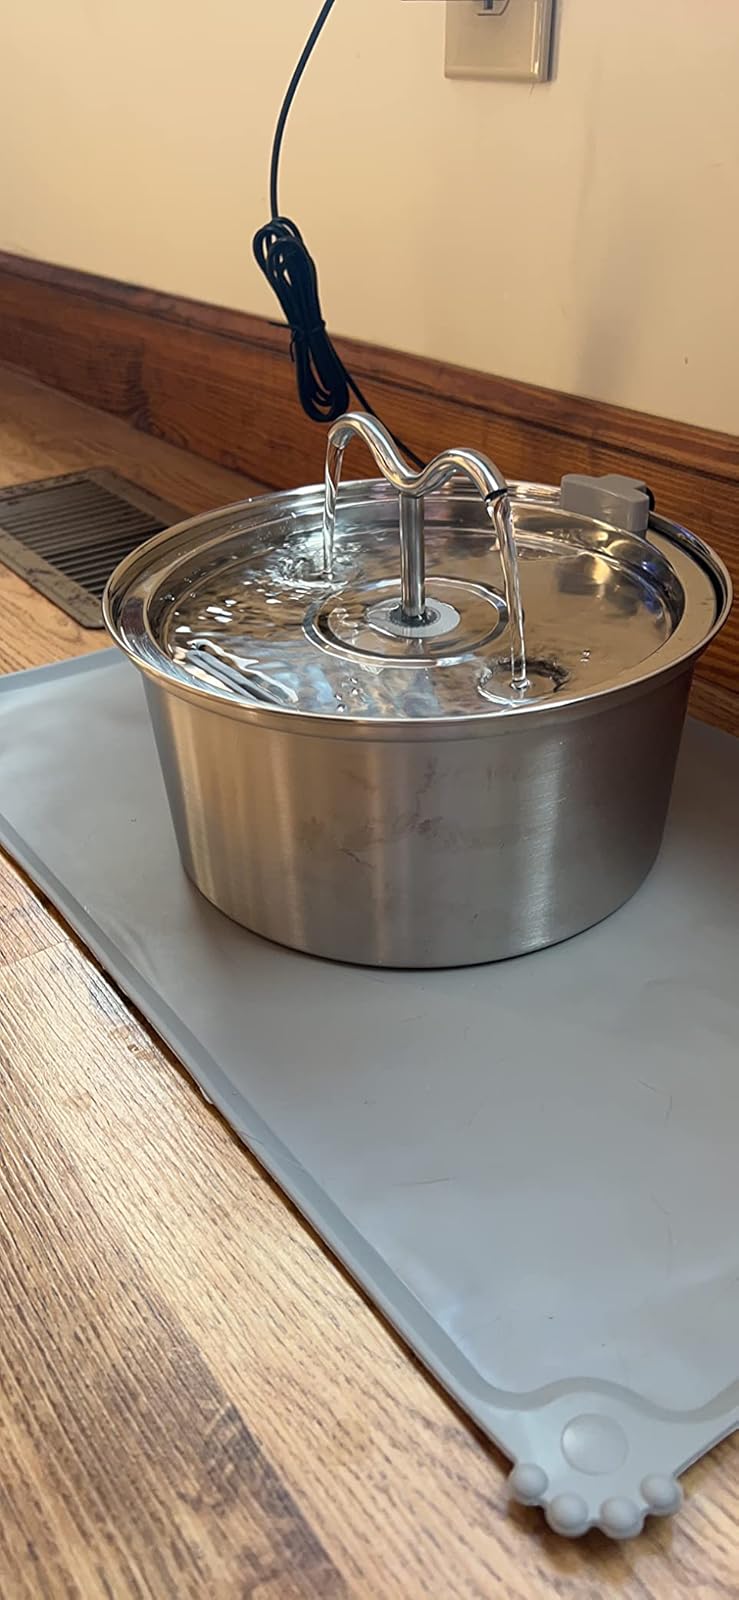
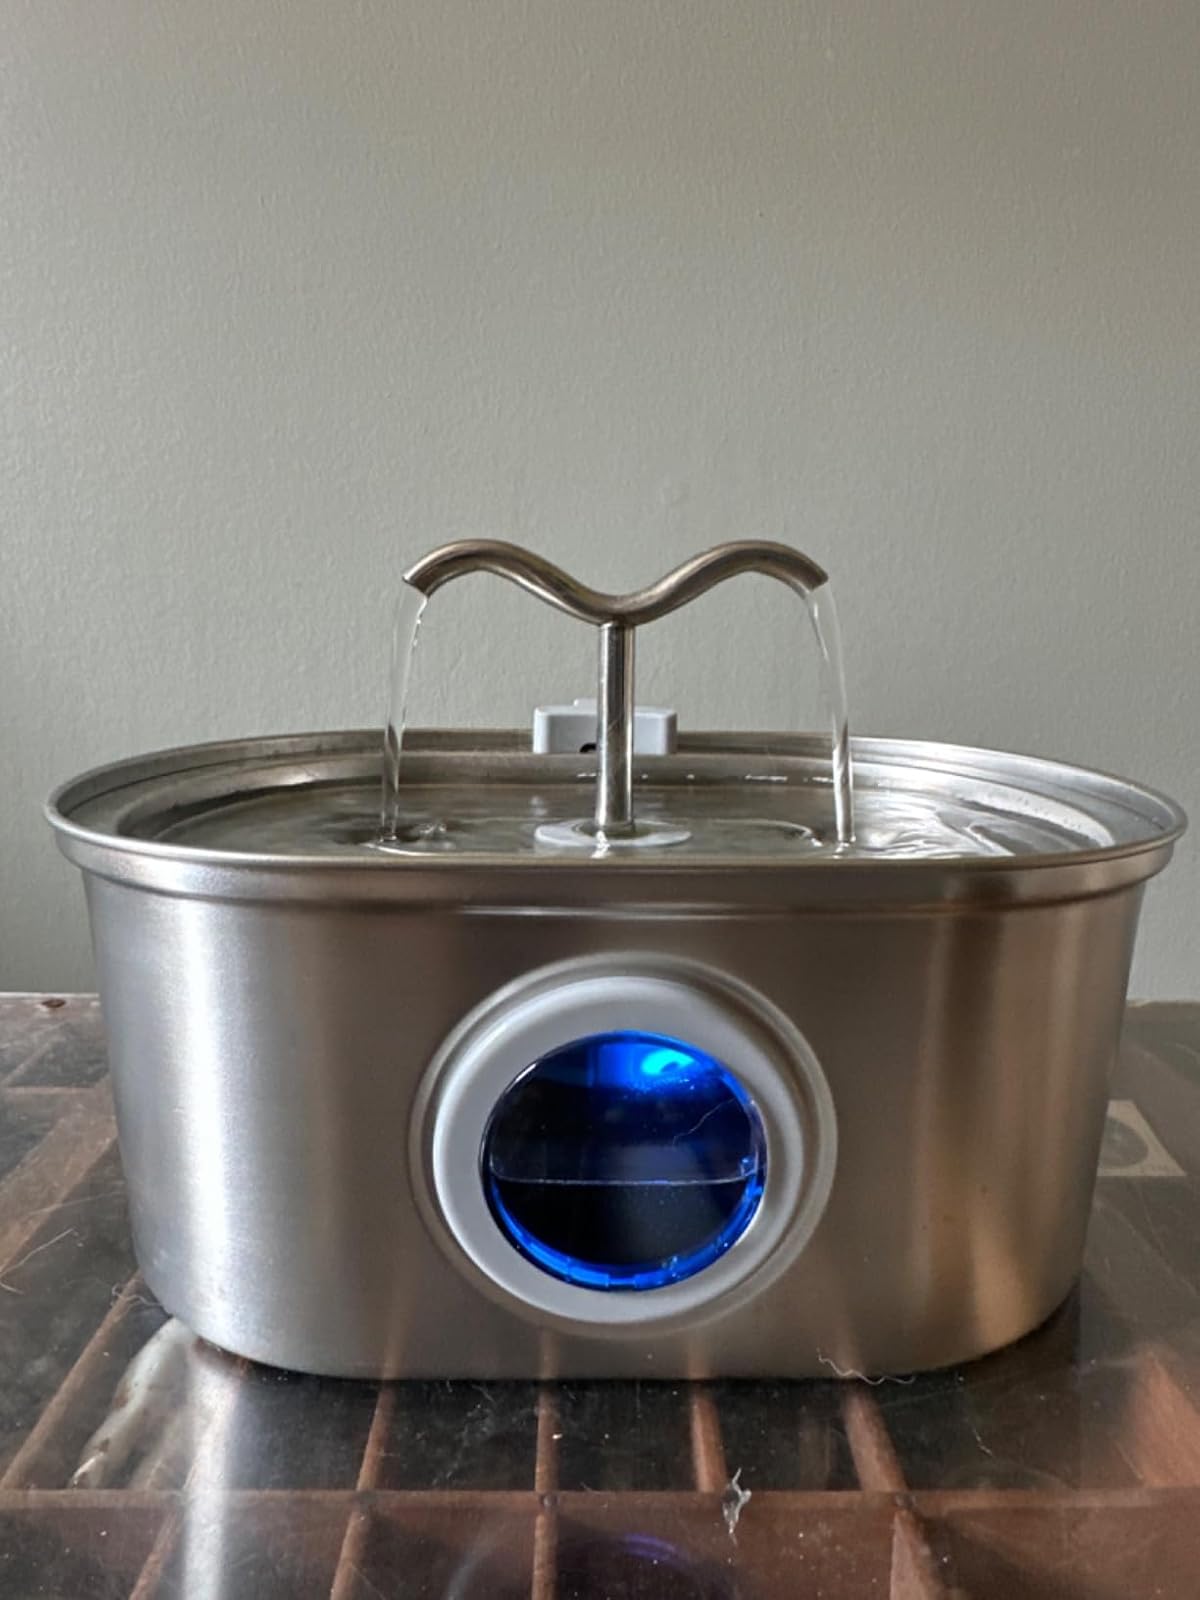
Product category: items_bowl
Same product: no